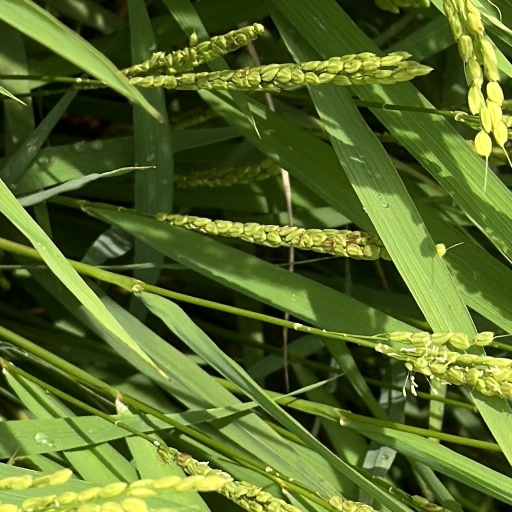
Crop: rice